Annette Bening

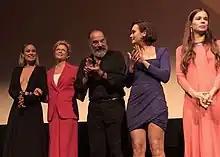
Olivia Wilde, Bening, Mandy Patinkin, Olivia Cooke, Laia Costa at the TIFF premiere for "Life Itself" in 2018

In 2016, Bening starred in Mike Mills's comedy drama "20th Century Women" alongside Elle Fanning, Greta Gerwig, and Billy Crudup. Bening played a chain-smoking first-wave feminist struggling to raise her teenage son. Sheila O'Malley of "Roger Ebert.com" declared, "Bening has one of the best performances of the year (and one of Bening's personal best as well)". For her performance, she was nominated for the Independent Spirit Award for Best Female Lead and the Critics' Choice Movie Award for Best Actress, in addition to her fifth nomination for the Golden Globe Award for Best Actress – Motion Picture Comedy or Musical.